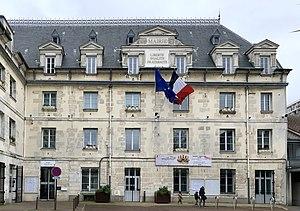
Mairie de Villejuif.
Villejuif est une commune française située dans le département du Val-de-Marne en région Île-de-France.